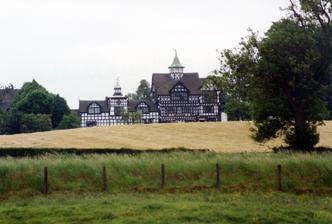
Building: Beeston Towers
Country: United Kingdom
Year built: 1886
Former country house near the village of Beeston, Cheshire, England Beeston Towers Wild Boar Hotel, formerly Beeston Towers Location Beeston , Cheshire , England Coordinates 53°07′39″N 2°39′43″W / 53.12760°N 2.66203°W / 53.12760; -2.66203 Listed Building – Grade II Official name Wild Boar Inn Designated 3 April 1986 Reference no. 1130516 Location in Cheshire Beeston Towers (later the Wild Boar Hotel ) is a former country house near the village of Beeston , Cheshire , England. It stands on the A49 road some 1 mile (1.6 km) to the east of the village. It was built in 1886 for John Naylor, a timber merchant from Warrington . Extensive additions were made in the early part of the 20th century.  The building, described by one source as "like a bad dream of Little Moreton Hall ", is timber-framed , with additions in rendered brick. It is in three storeys, with a tower of four storeys. It is recorded in the National Heritage List for England as a designated Grade II listed building . During the 20th century the building was converted into use as a school.  Later it was developed as a restaurant, and in 1998 an accommodation block was added, making it into a hotel. The hotel closed in 2017 and, as of 2021 [update] , the building was unoccupied. John Naylor John Naylor Cover of John Naylor book Wild Boar Hotel in 1900 John Anderton Naylor was born in Grappenhall , Cheshire , in 1844. His father was John Naylor, a coal and slate dealer in Warrington and his mother was Ellen Naylor. He was the eldest of four children. His only brother was Robert Anderton Naylor who was three years younger. John worked for some years as a merchant and in 1871 he and his brother Robert decided to undertake a walk of about 1300 miles from the top to the bottom of the United Kingdom. They completed the distance in nine weeks. The brothers are credited with making the first journey from Land's End to John o' Groats and are still frequently mentioned in walking and cycling guides today. In 1916, some years after his brother's death, John Naylor wrote a book called From John O'Groats to Land's End . In his introduction to the book, John Naylor said: "It was a big undertaking, especially as we had resolved not to journey by the shortest route, but to walk from one great object of interest to another, and to see and learn as much as possible of the country we passed through on our way. We were to walk the whole of the distance between the north-eastern extremity of Scotland and the south-western extremity of England, and not to cross a ferry or accept or take a ride in any kind of conveyance whatever. We were also to abstain from all intoxicating drink, not to smoke cigars or tobacco, and to walk so that at the end of the journey we should have maintained an average of twenty-five miles per day." In 1873 John married Elizabeth Smith, who lived in Grappenhall . The couple lived for many years in Warrington and they had six children, three girls and three boys. During this time John and his brother Robert established a successful timber business and became wealthy. His three sons also became assistants in the timber company. In 1886 John built Beeston Towers. The additions were made later. He died in 1923 and the house was put on the market. Ethel Amelia Gapp Advertisement for Beeston Towers School, 1939 Mrs Ethel Amelia Gapp opened a boarding school for girls at Beeston Towers in the 1930s. She was born Ethel Amelia Turner in 1895 in Bournemouth . Her father was Richard Dean Tucker who was a tailor and her mother was Amelia Tucker. In 1922 she married Maurus Percy Joseph Gapp who became a science teacher at Ripon Grammar School . They had two daughters who also became teachers. In 1933 he published a textbook called Introductory General Science . He appears to have continued teaching at Ripon Grammar School while Ethel opened her school in Beeston. Ethel remained at Beeston Towers until 1946 when she moved the school to Tunstall Hall. The property was placed on the market and became a guesthouse and later a hotel. See also Cheshire portal Listed buildings in Beeston, Cheshire References